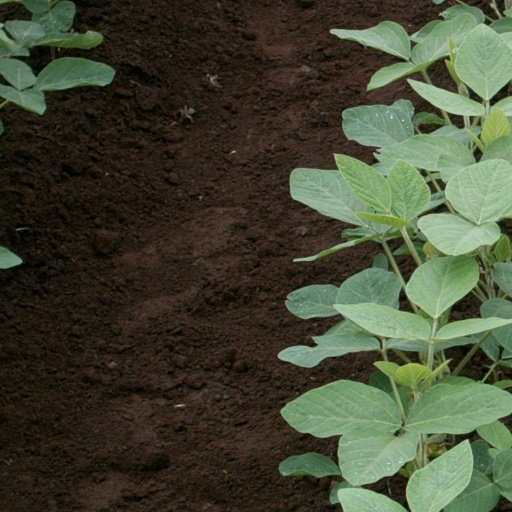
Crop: soybean